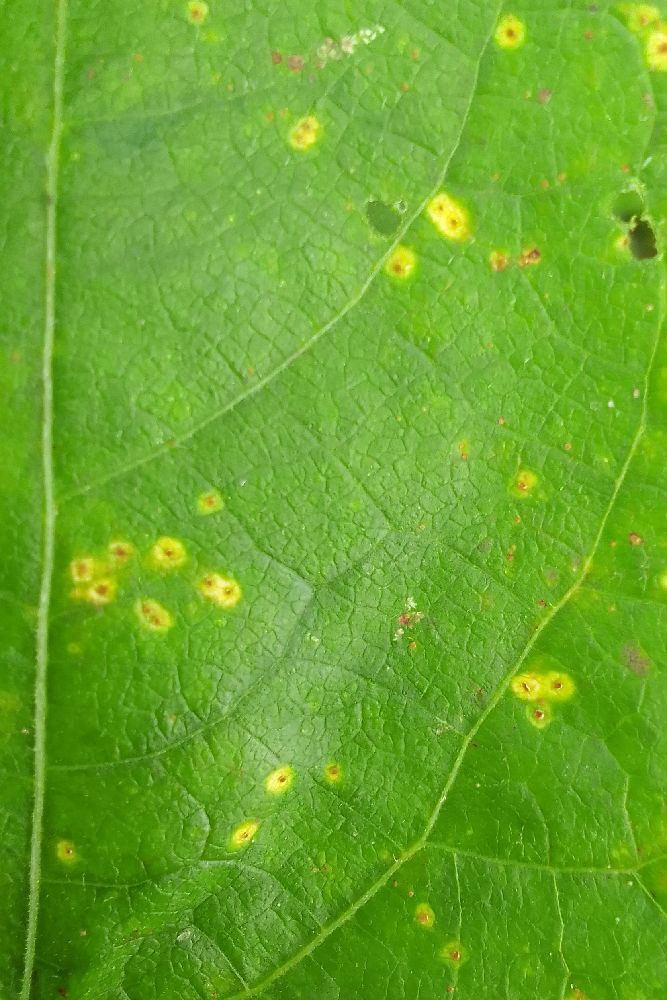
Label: rust